Kartar Singh (film)

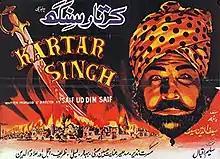
Poster

Kartar Singh is a 1959 Pakistani Punjabi-language film about the partition of India in 1947 and the widespread violence that accompanied it.